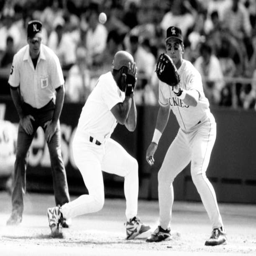
# catches the ball after a pick - off attempt during a game against sports team .